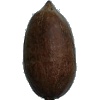
Label: nut_pecan